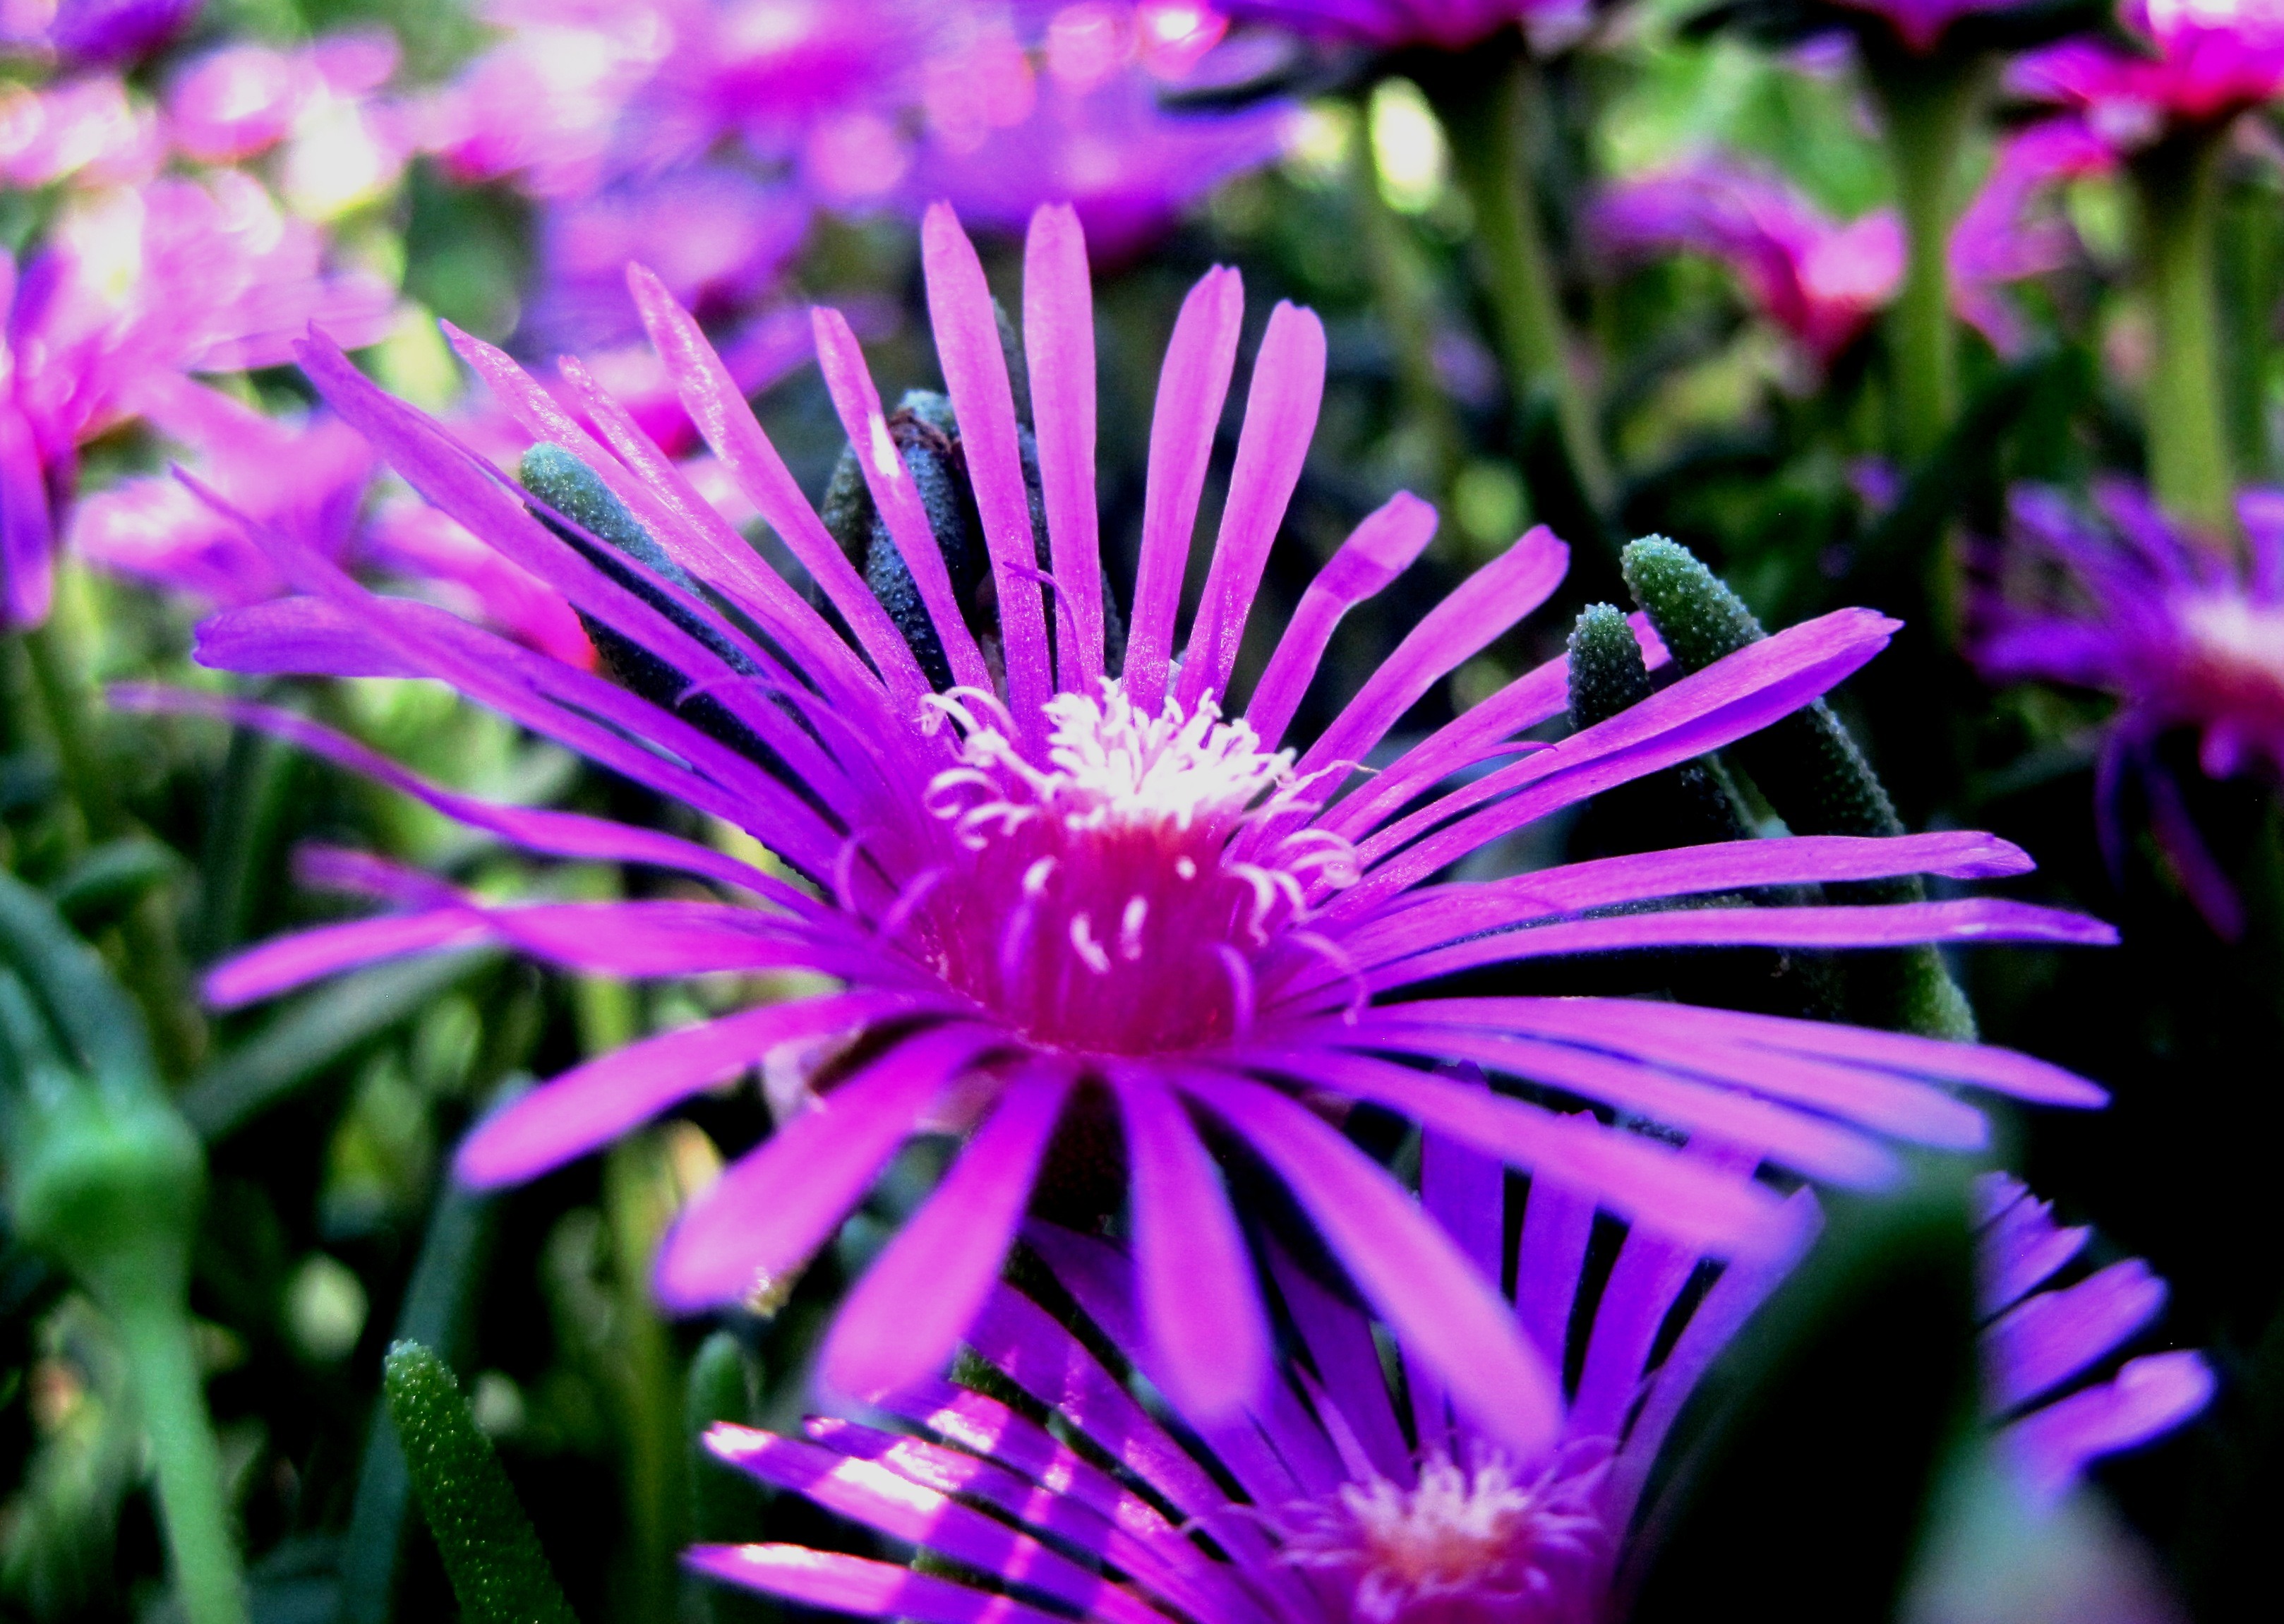
nature, blossom, plant, photography, flower, petal, botany, succulent, garden, pink, flora, wildflower, close up, pigface, bright, macro photography, flowering plant, dainty, ice plant, land plant, ice plant family, dorotheanthus bellidiformis, mesem, vygie